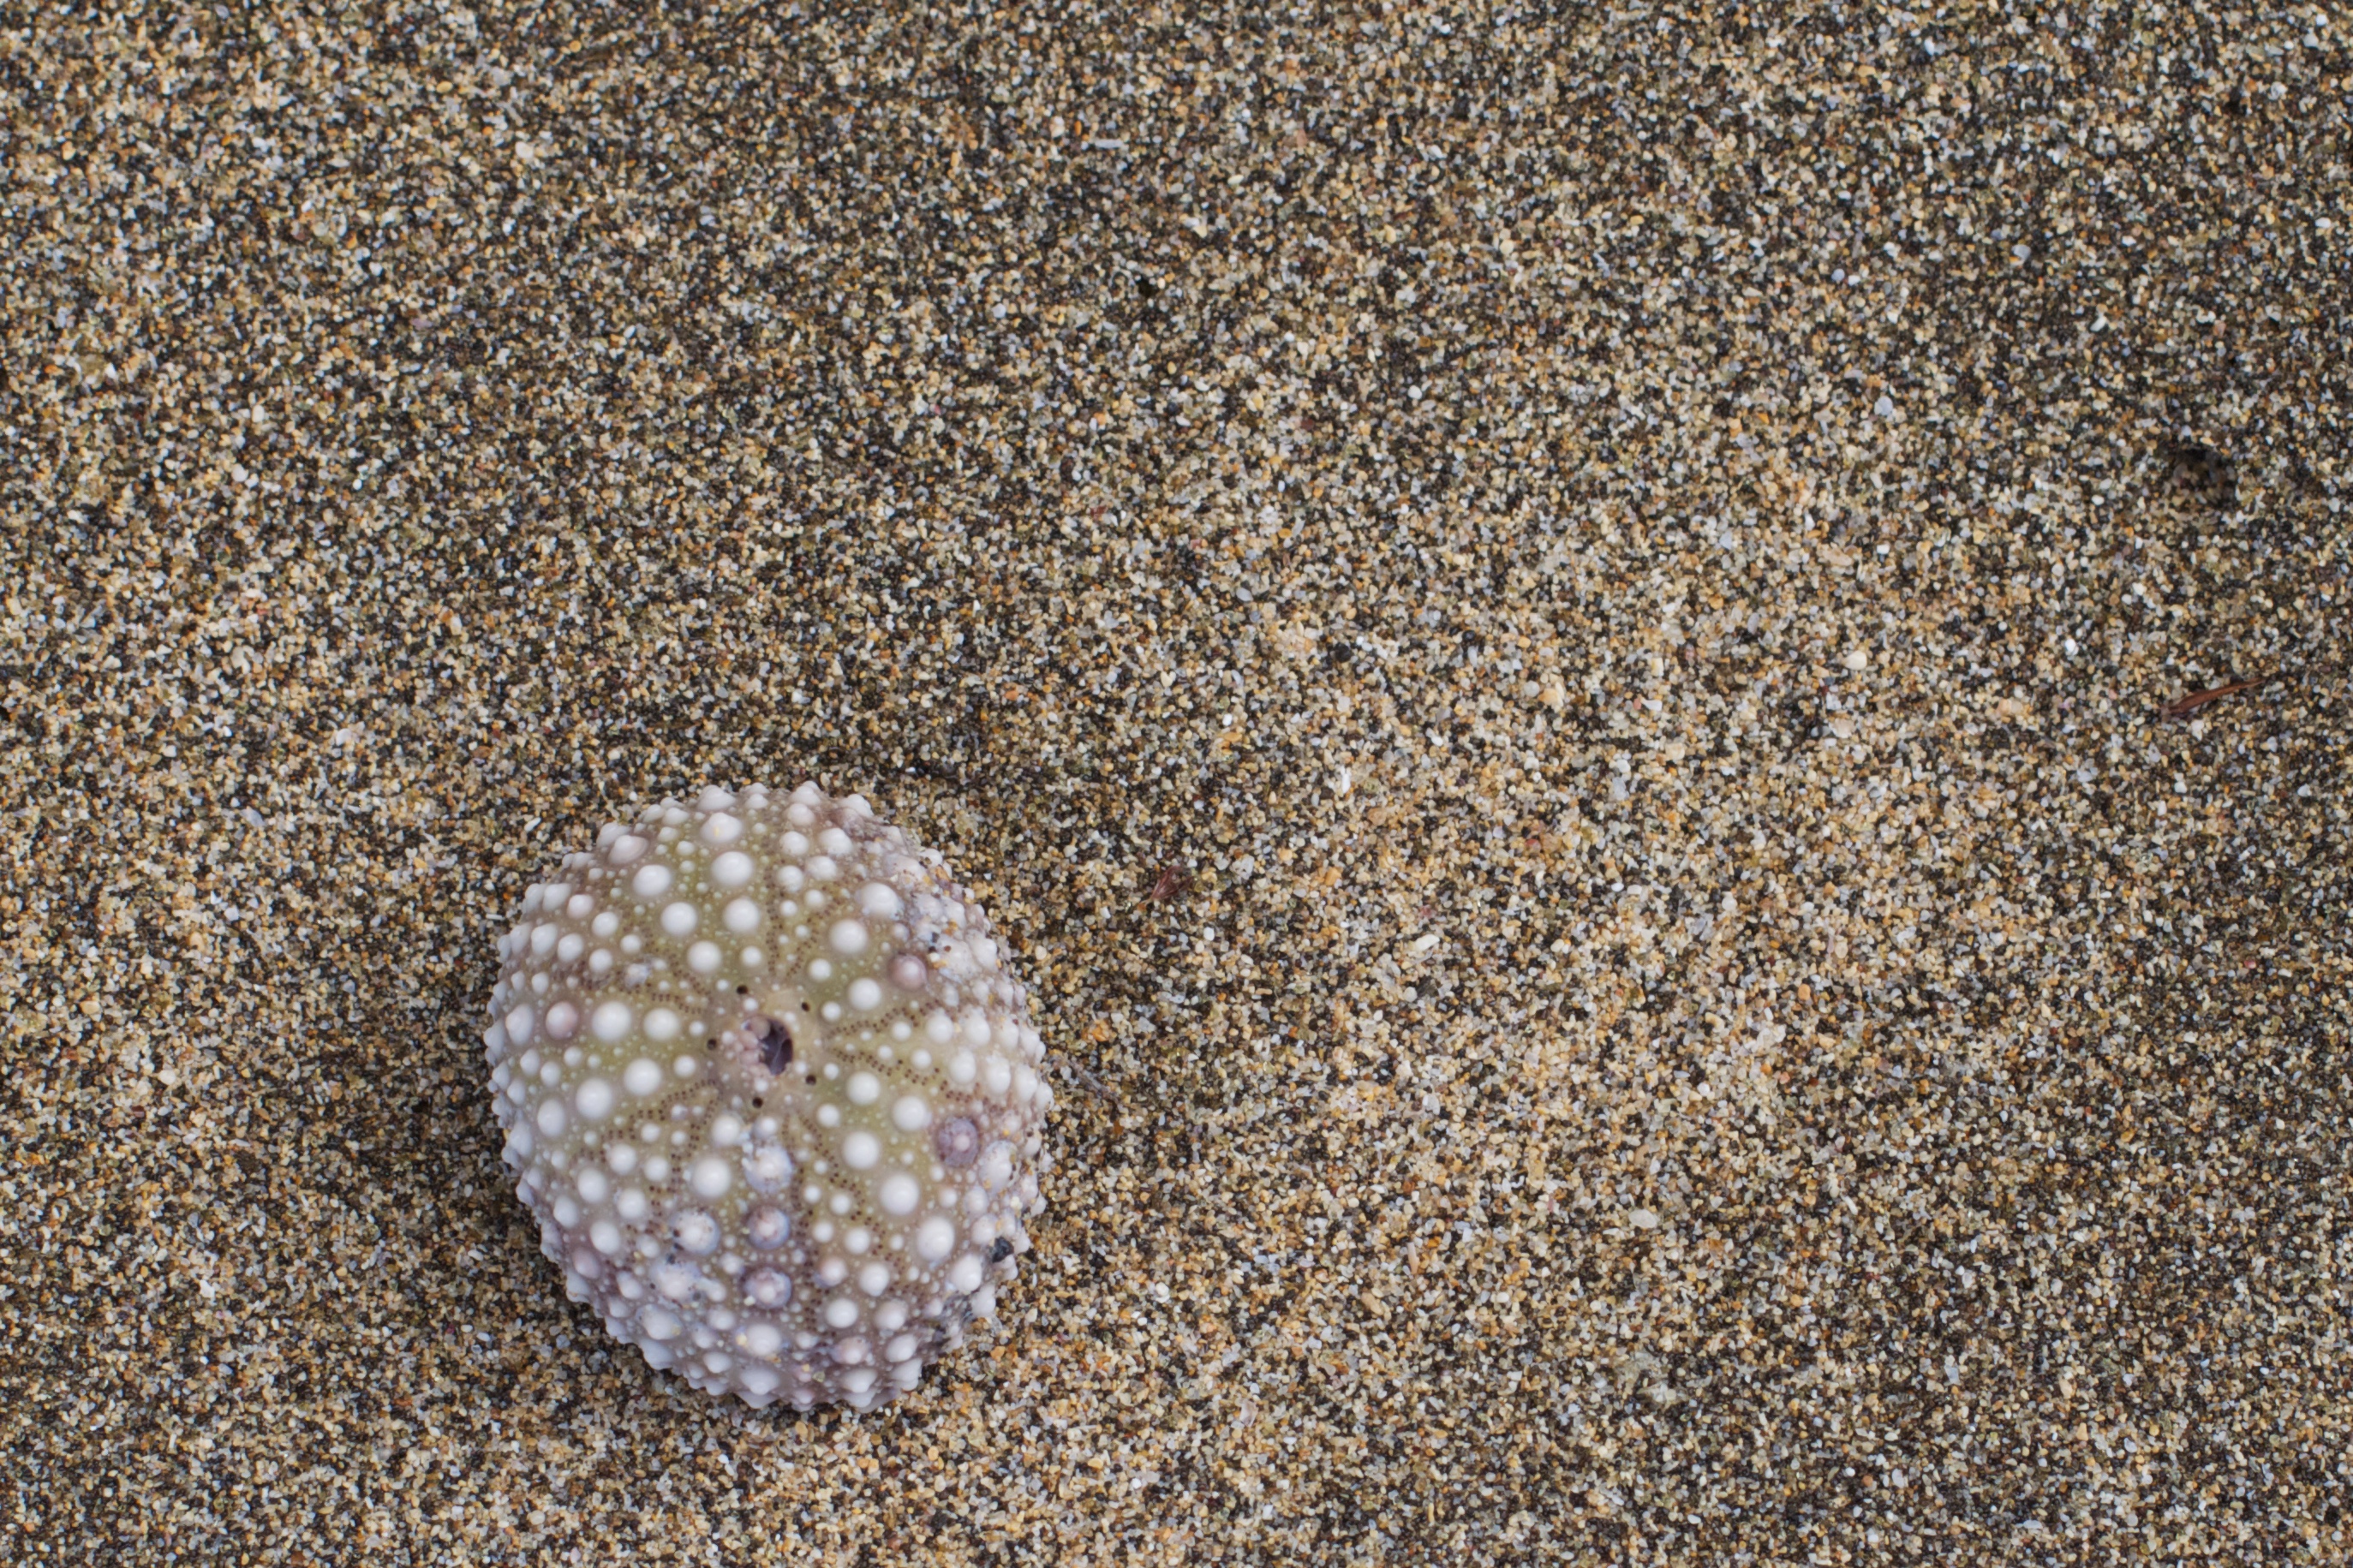
sand, rock, pattern, pebble, soil, material, invertebrate, seashell, gravel, carpet, hawaiikauai, flooring